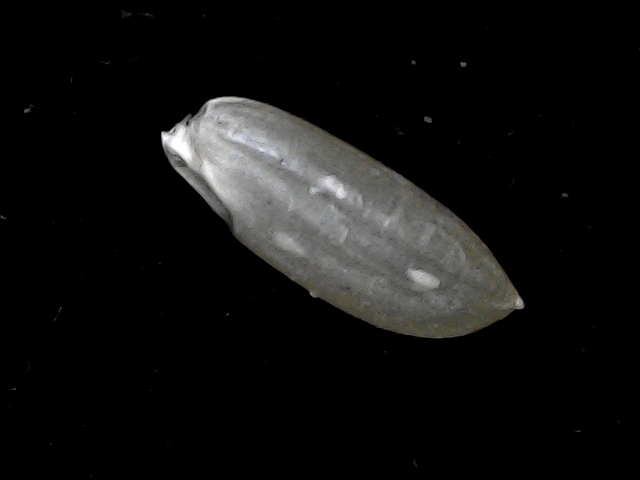
Rice variety: BD39